Northrop F-5

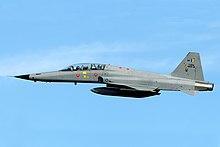
F-5 Tiger II of the Royal Malaysian Air Force

Starting on 16 October 2011 during Operation Linda Nchi, Kenyan Air Force F-5s supported the Kenyan forces fighting in Somalia against Al Shabab Islamists bombing targets inside Somalia and spearheading the ground forces.